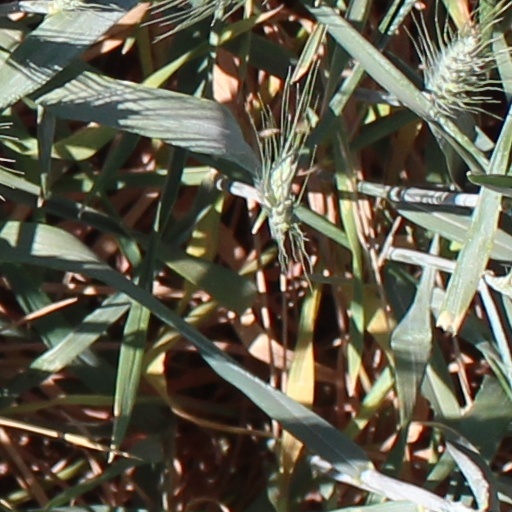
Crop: wheat